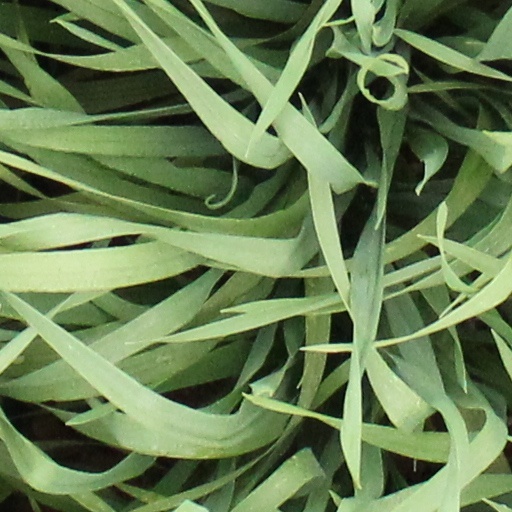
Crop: wheat